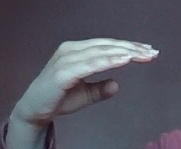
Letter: jeem